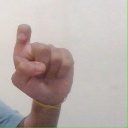
अक्षर: इ